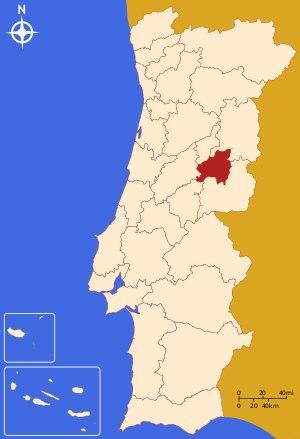
La Cova da Beira – en portugais : Cova da Beira – est une des 30 sous-régions statistiques du Portugal.